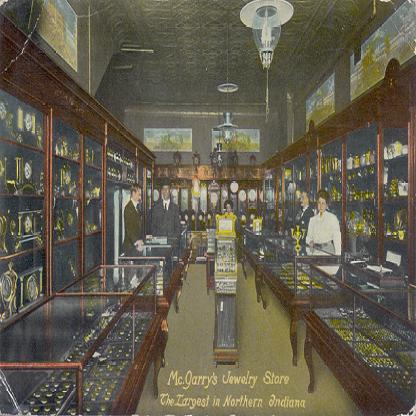
Scene: Indoor